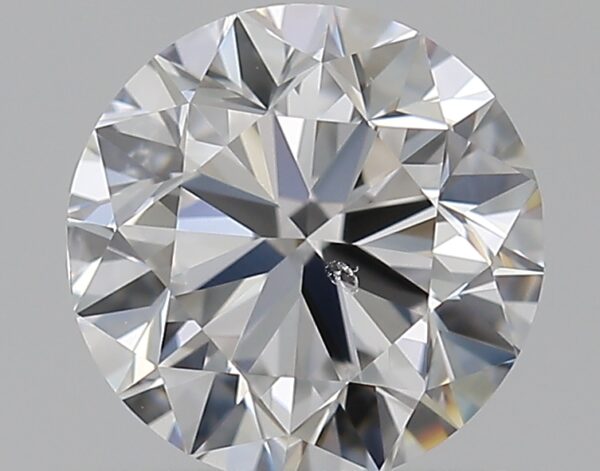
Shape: round
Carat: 0.8
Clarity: SI1
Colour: D
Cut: GD
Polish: EX
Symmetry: VG
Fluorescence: N
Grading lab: GIA
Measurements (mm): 5.75 x 5.81 x 3.67